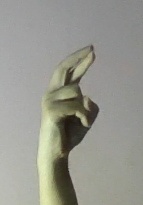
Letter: zay